History of Victoria

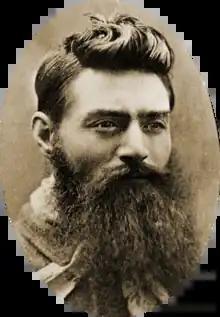
Ned Kelly the day before his execution in 1880.

From 1878 to 1880 Victoria was the location of the celebrated bushranger Ned Kelly and his gang. Historian Geoffrey Serle has called Kelly and his gang "the last expression of the lawless frontier in what was becoming a highly organised and educated society, the last protest of the mighty bush now tethered with iron rails to Melbourne and the world". In the century after his execution in Melbourne in 1880, Kelly became a cultural icon, inspiring numerous works in the arts and popular culture, and is the subject of more biographies than any other Australian.